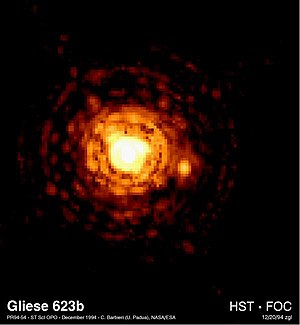
Rød dværg
Billede af den røde dværg Gliese 623b, også kaldet Gl 623b, taget af Hubble-teleskopet. Gliese 623b er en af de mindste stjerner i Mælkevejen. Den er ti gange mindre end solen og 60.000 gange svagere lysende.[1]
En rød dværg er en stjerne hvis masse er 0,08-0,25 gange og hvis diameter er under halvdelen af solens. De røde dværge ligger nederst i hovedserien i Hertzsprung-Russell-diagrammet med en overfladetemperatur på under 4.000 K – hvilket gør dem til den svagest lysende stjernetype, med en spektralklasse K eller M – og en luminositet på mellem 0,0001 og 0,1 gange solens. De er de hyppigst fremkommede stjerner – to tredjedele af Mælkevejens stjerner er røde dværge – og de mindste af dem har levetider på billioner af år.